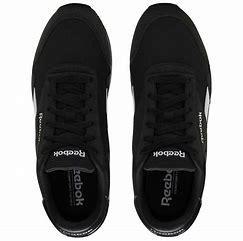
Brand: Reebok
Model: Royal Classic Jogger 3